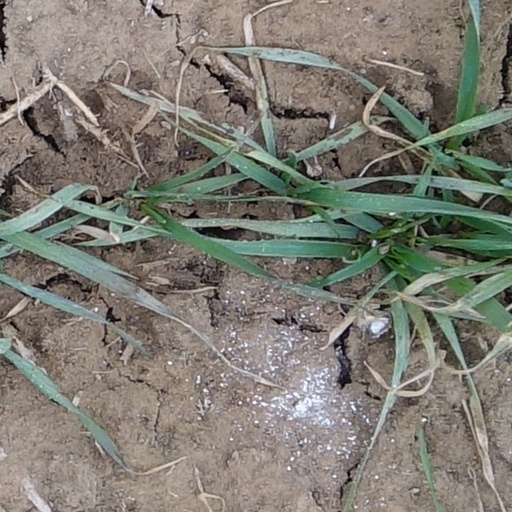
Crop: wheat